Robert Rattenbury

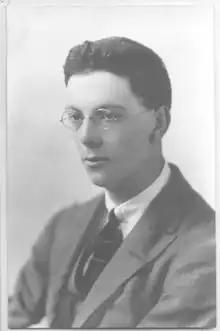
Robert Rattenbury

Robert Mantle Rattenbury (9 December 1901 – 29 July 1970) was an English classical scholar and Registrary of the University of Cambridge.